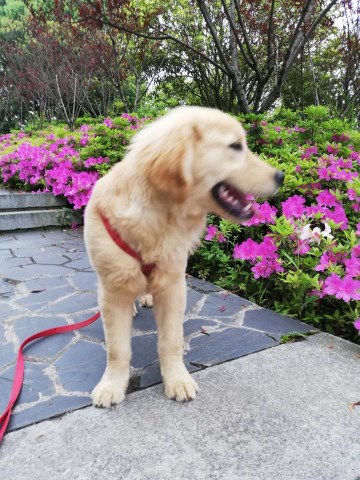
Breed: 5355-n000126-golden_retriever